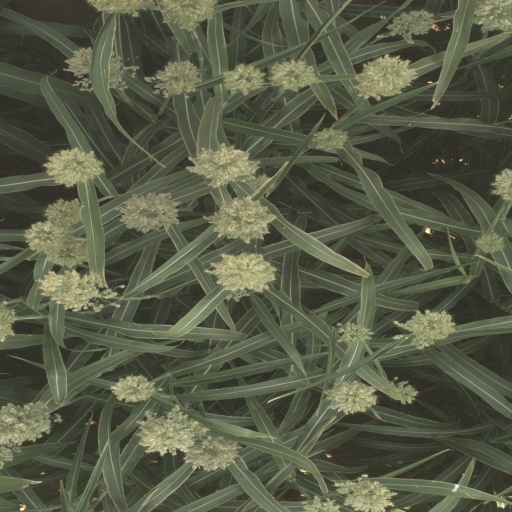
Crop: sorghum